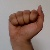
The image shows a hand gesture representing the letter 'A' in Indian Sign Language.